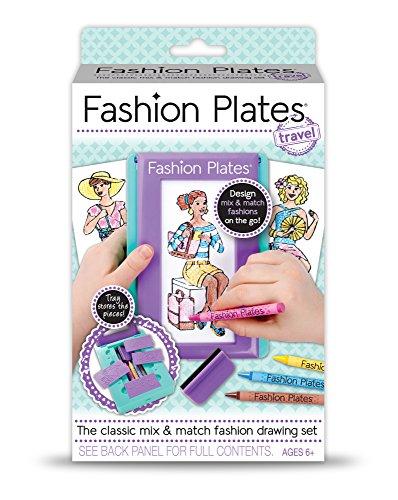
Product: Kahootz Fashion Plates Travel Kit
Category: Toys & Games | Arts & Crafts | Craft Kits
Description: Take your fashionable ideas on the go with the Travel Fashion Plates Kit.
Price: $8.93
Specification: ProductDimensions:5x1.5x8.5inches|ItemWeight:8ounces|ShippingWeight:8ounces(Viewshippingratesandpolicies)|DomesticShipping:ItemcanbeshippedwithinU.S.|InternationalShipping:ThisitemcanbeshippedtoselectcountriesoutsideoftheU.S.LearnMore|ASIN:B01BHMJK1E|Itemmodelnumber:01306|Manufacturerrecommendedage:6yearsandup